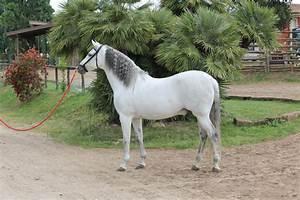
horse